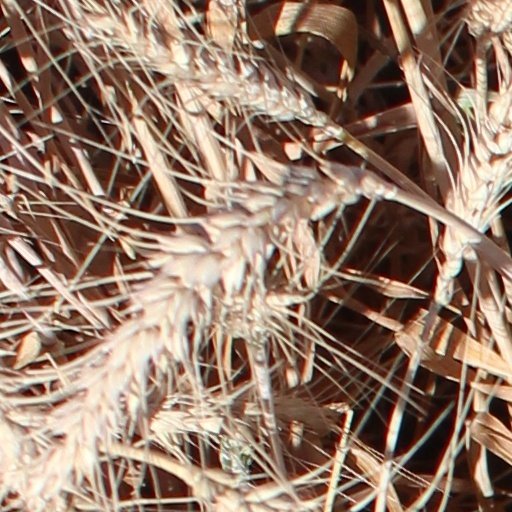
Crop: wheat